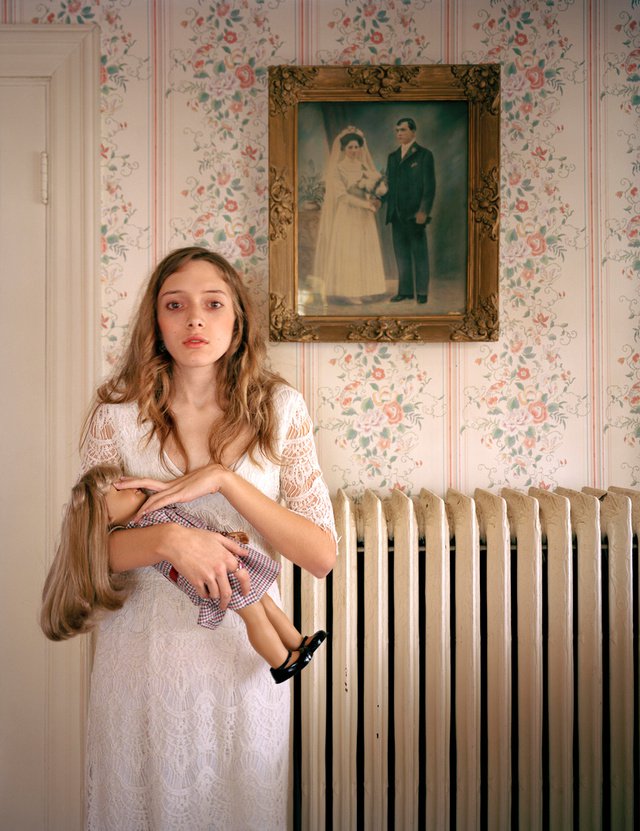
Gender: women